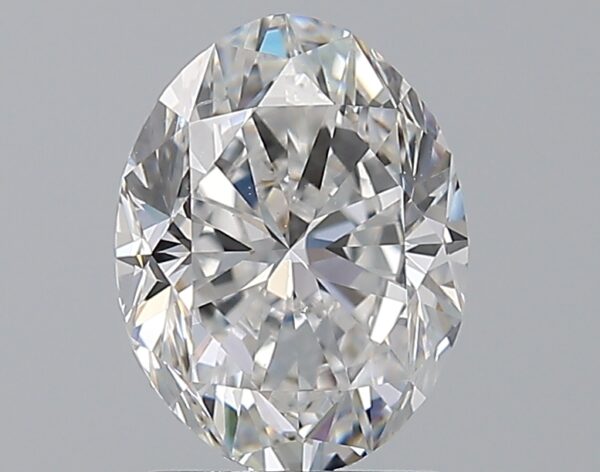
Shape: oval
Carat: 2
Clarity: SI1
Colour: D
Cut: GD
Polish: EX
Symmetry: VG
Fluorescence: M
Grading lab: GIA
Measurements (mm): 9.14 x 6.9 x 4.62